Stephen Williams (British politician)

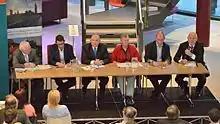
Williams in a 2017 West of England mayoral candidate Transport Infrastructure Debate at the Bristol and Bath Science Park

He was selected as the Liberal Democrat candidate in the 2017 West of England mayoral election, in which he came third with 20.2% of the vote. In the same year, he stood for his former seat of Bristol West, saying that the Liberal Democrat policy about UK membership of the European Union would mean he could win the seat back. He came fourth with 7.3% of the vote. In the 2019 European Parliament election, he was selected as the third candidate on the Liberal Democrat list for South West England. The list received 23.2% of the vote, with the two candidates ahead of him being elected. He was the Liberal Democrat candidate again in the 2021 West of England mayoral election. He came in fourth place, with 16.3% of the vote.